Acts of Sylvester

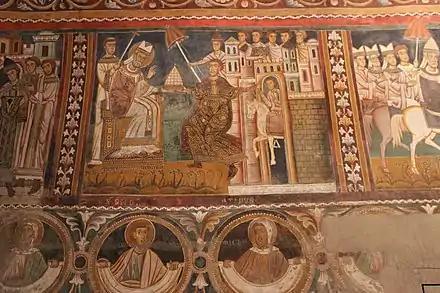
"Acts of Sylvester", Constantine, kneeling in submission, gives the papal crown to Sylvester

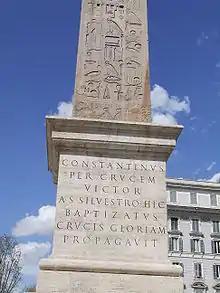
The inscription on the Lateran Obelisk claims that it marks the location of Constantine's baptism.

Concurrent with the deposition of Frederick by Innocent in 1245, the stories of the "Acts" begin to appear in iconography. In the Chapel of Saint Sylvester at the Santi Quattro Coronati basilica in Rome, dedicated in 1247, a series of very crude frescoes depict the events of the "Acts of Sylvester". Fried notes the subtlety of the political messages being conveyed in the artwork, expressions created at the apex of conflict between pope and emperor. In one fresco, Constantine can be seen handing the papal tiara to Sylvester, and in another Constantine is acting as a groom handling the reins of the horse that Sylvester is riding. The art depicts a submissive Constantine through both 'gift and attendance' while simultaneously avoiding the awkward truth that the Donation implied: the papacy derived its authority via imperial grant, not from God.